Ledbury Signal Box

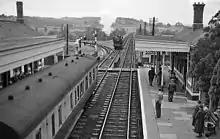
Ledbury Railway Station 1958 looking West (Down)

Trains from Hereford passed a fixed Distant signal (a yellow, chevroned semaphore) that was bolted, unable to move, to its signal post. This protected the junction from the branch from Gloucester, Newent and Dymock as this informed drivers to always approach this junction at Ledbury cautiously. When this junction was removed from this track in 1948, this signal now needed to be capable of being operated from the signal box and a new signal and lever were fitted, and with no spare space on the frame, the new signal lever was bolted onto the outside of the frame, to the left of [ L1 ] lever and given the designation "0". As the signal is a yellow distant signal, the operating lever is painted yellow. In 1956, a colour-light signal replaced the semaphore arm and this remains today.